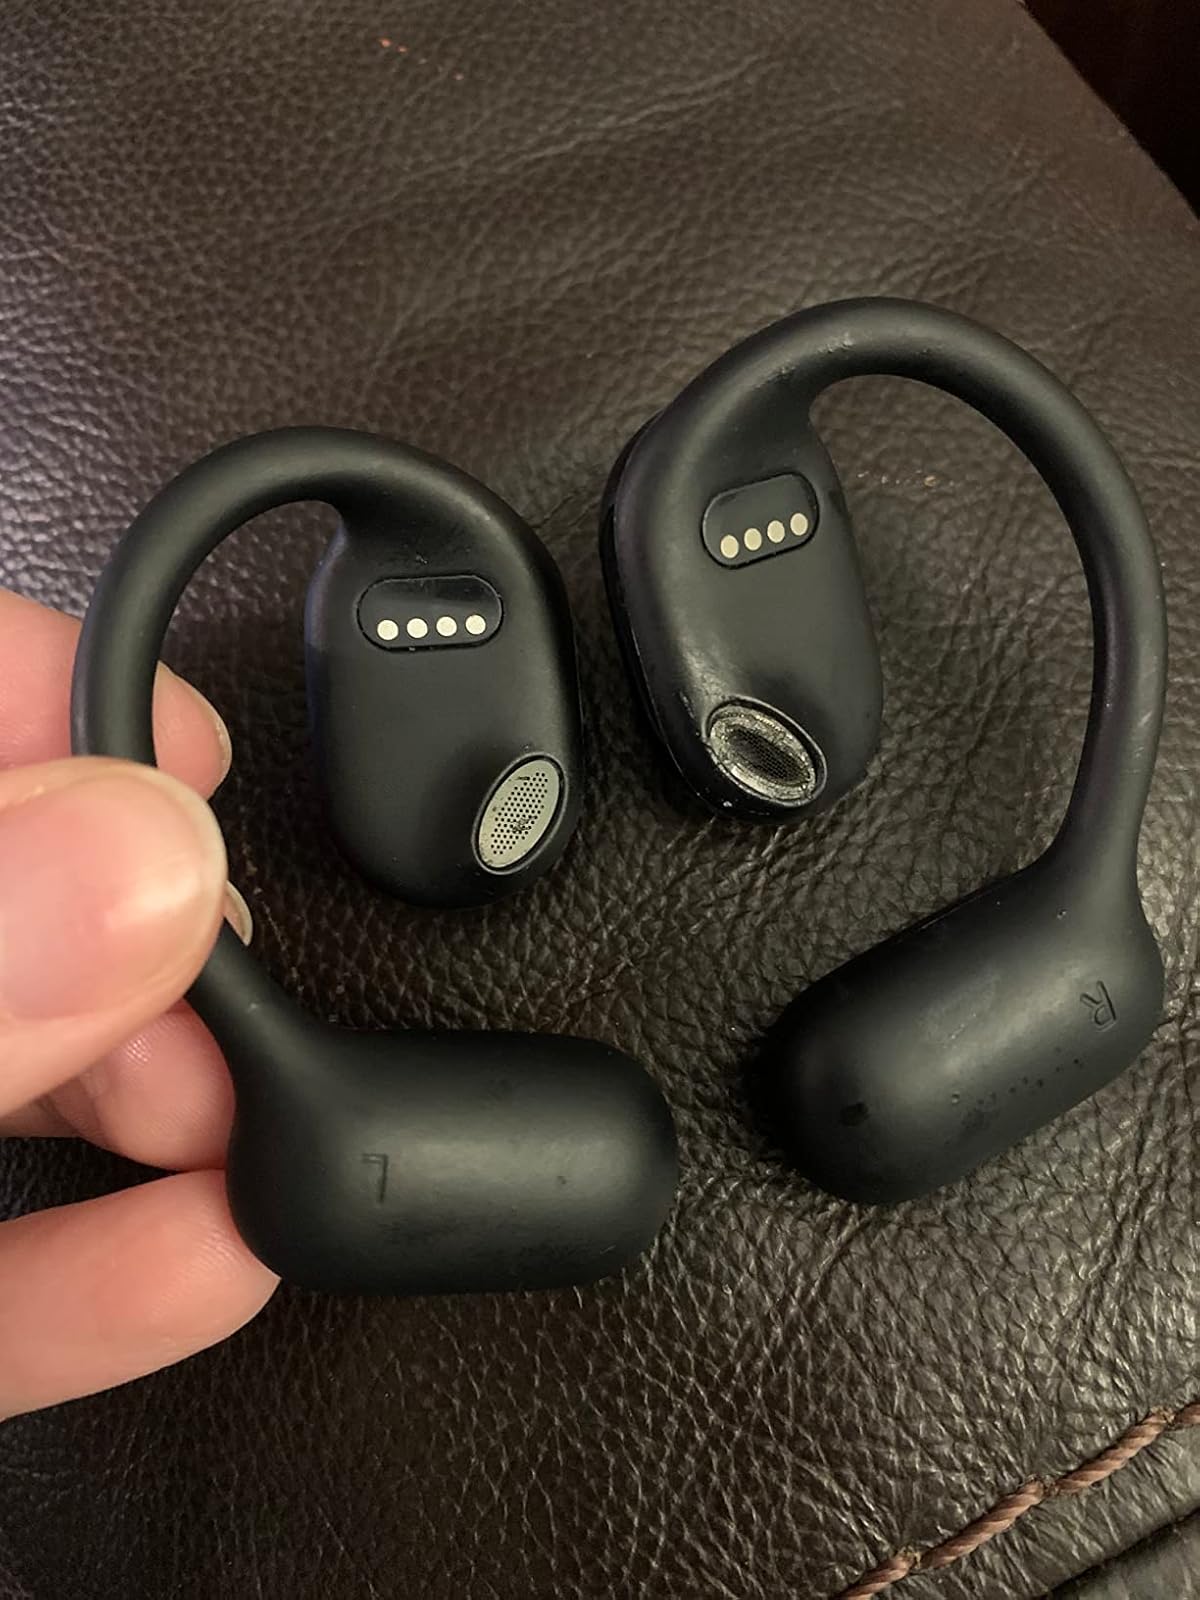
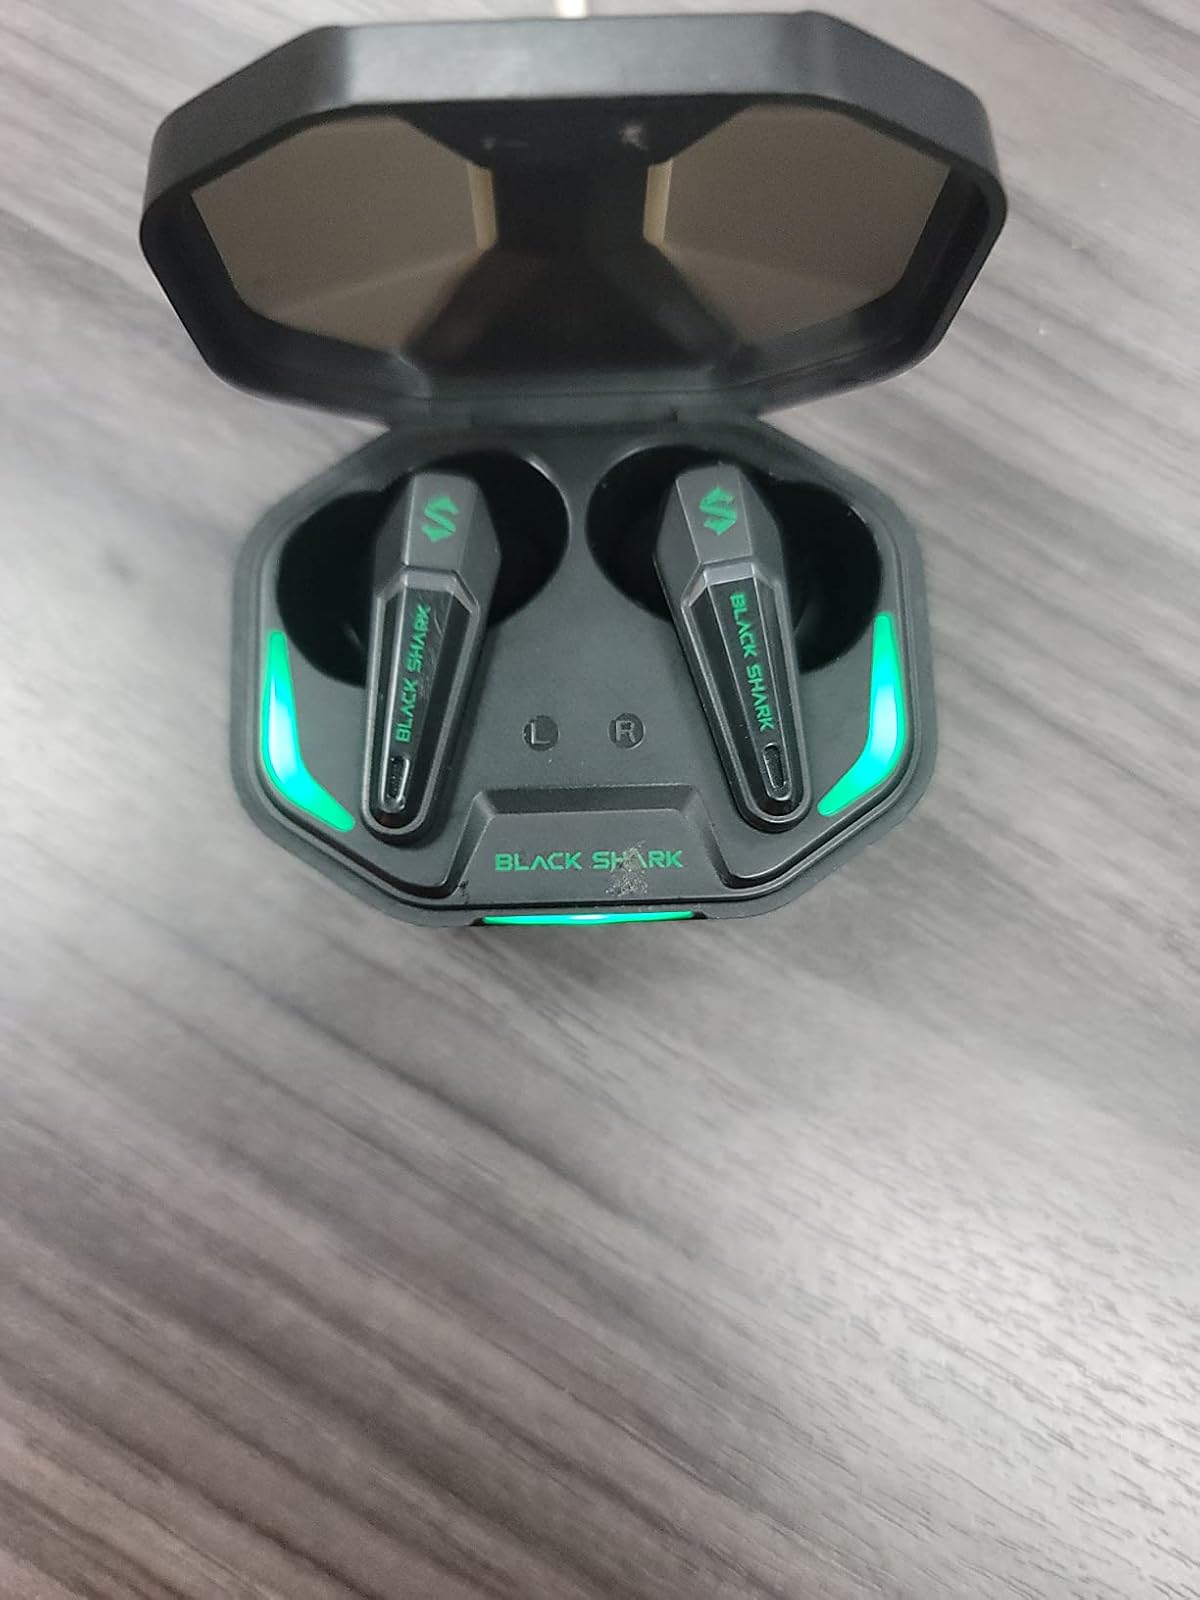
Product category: earbuds
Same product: no